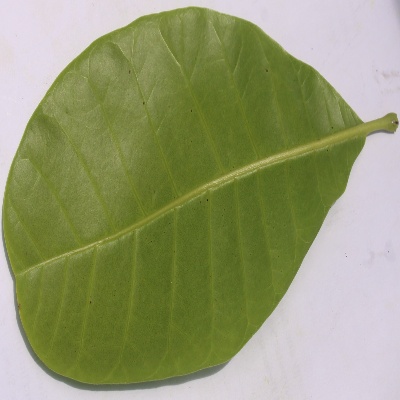
Crop: Cashew
Condition: anthracnose